Ján Nálepka

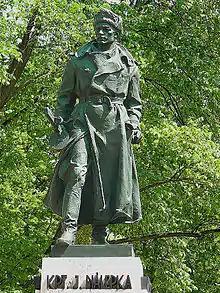
Statue of Ján Nálepka in Spišská Nová Ves, Slovakia.

The village Vondrišel in Gelnica District, Slovakia, was renamed Nálepkovo in 1948.